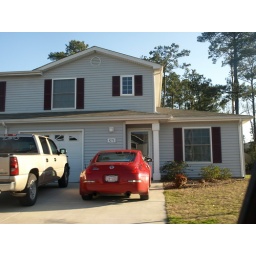
Living room on right, bedrooms upstairs, kitchen and family room in back of house